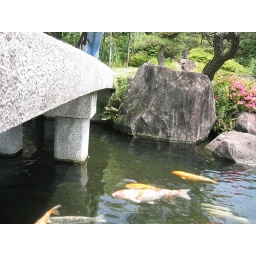
Himeji - Garden Kokoen - Fish under a stone bridge